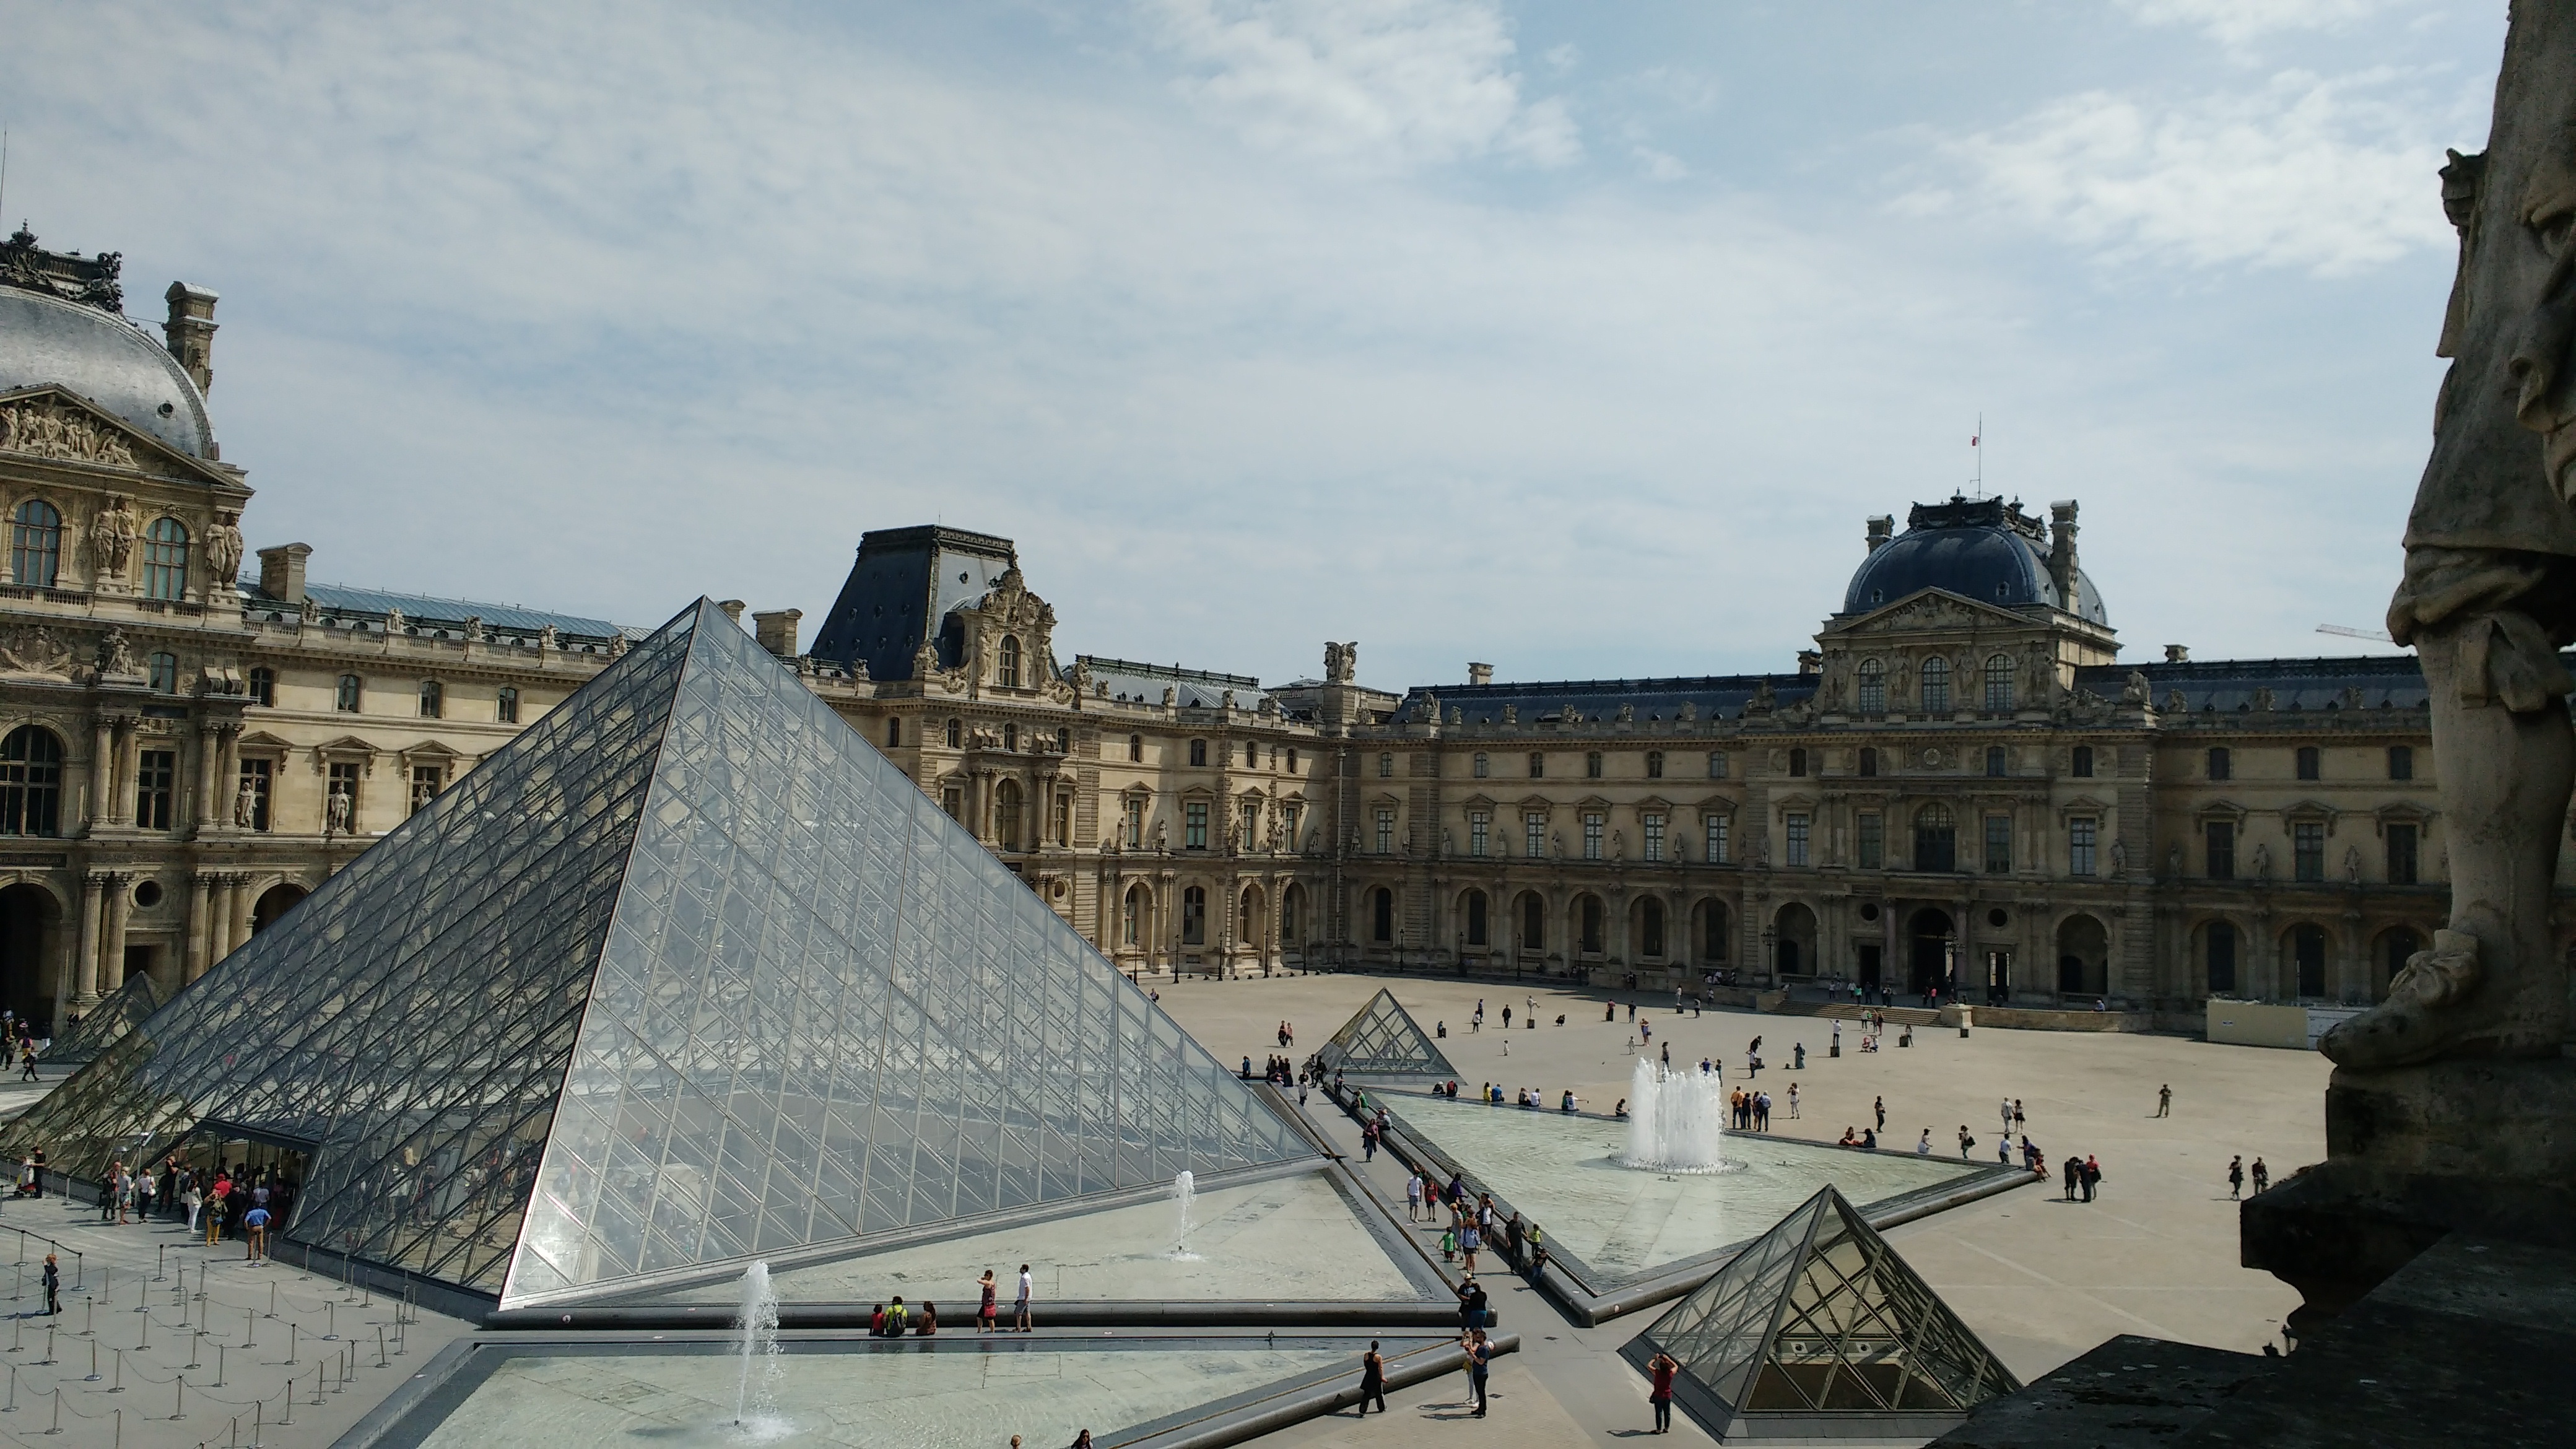
architecture, palace, monument, cityscape, plaza, landmark, tourism, town square, ancient rome, ancient history, human settlement, ancient roman architecture